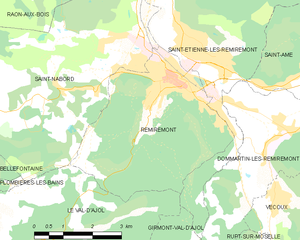
Carte des communes françaises Remiremont
Remiremont, en vosgien de la montagne [rmirmo], est une commune française située dans le département des Vosges en région Grand Est. Située sur le piémont vosgien à 400 m d'altitude, elle marque l'entrée dans la moyenne montagne à l'embouchure des hautes vallées de la Moselle, de la Moselotte et de la Cleurie dont l'altitude va croissante.